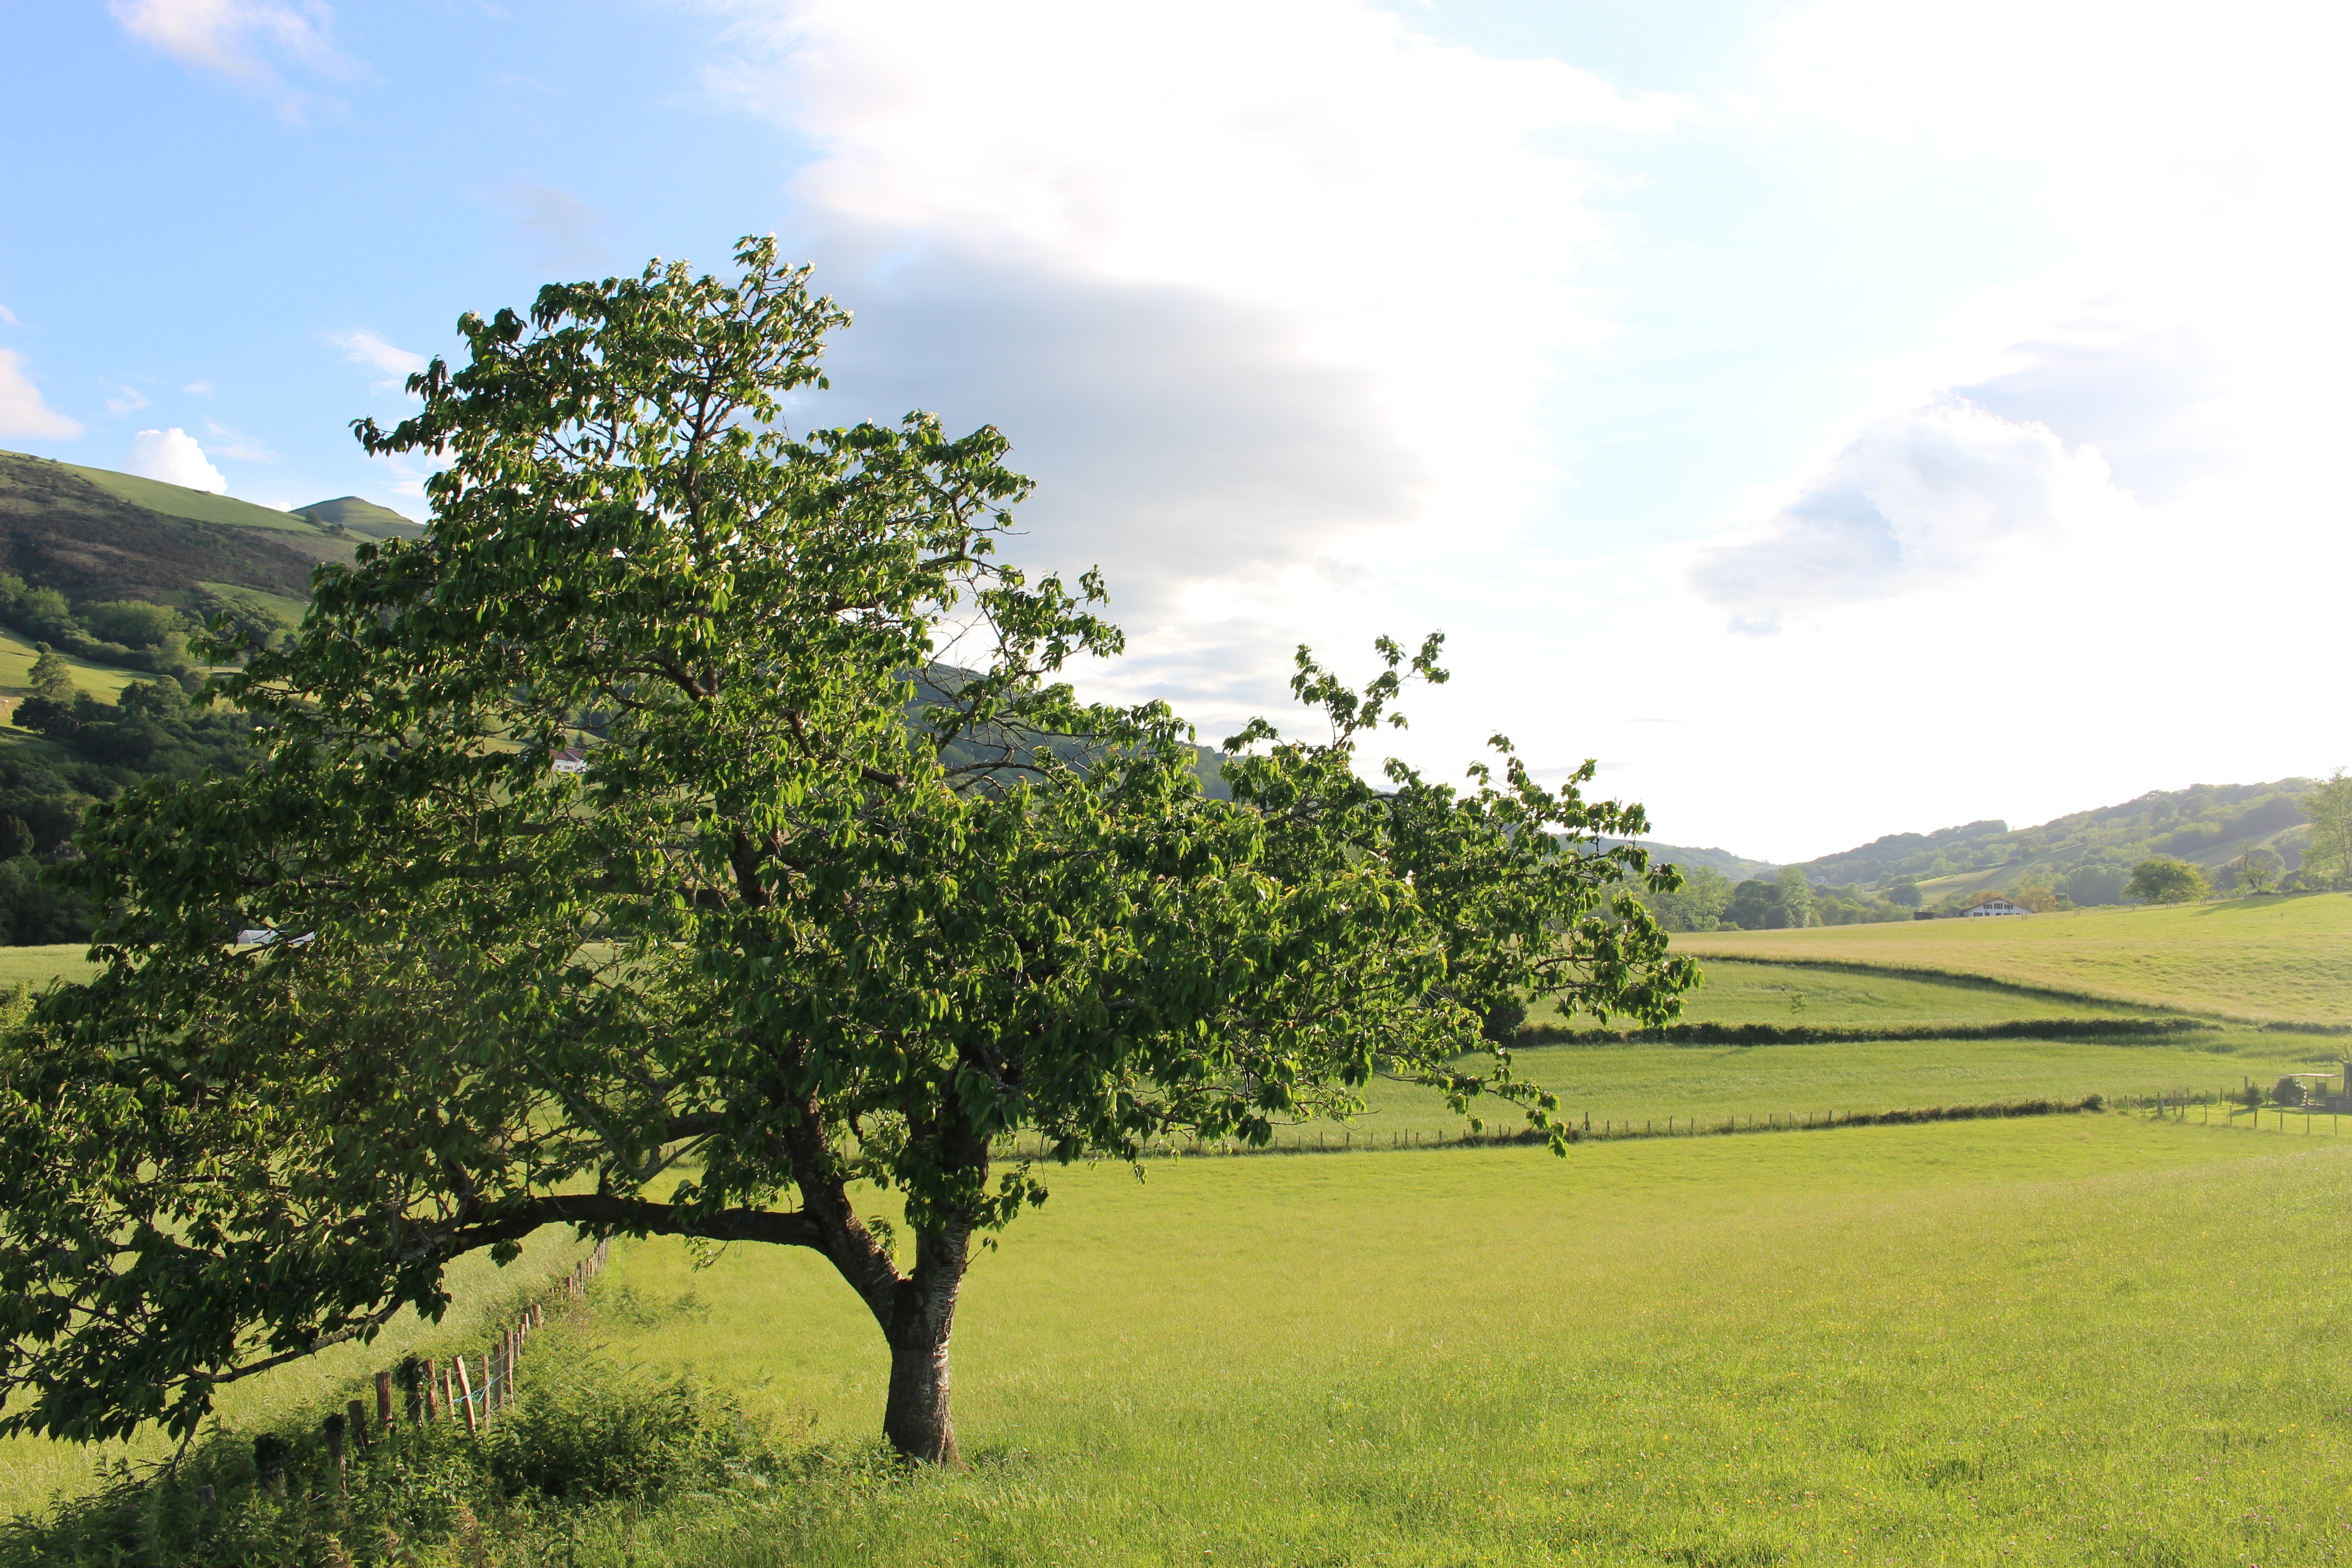
landscape, tree, plant, field, farm, meadow, prairie, hill, pasture, agriculture, savanna, plain, grassland, plantation, you, ecosystem, cherry, rural area, basque country, flowering plant, itxassou, woody plant, land lot